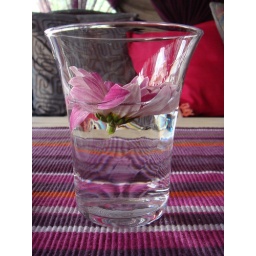
Very beautiful flower in a glass of water in a restaurant. Very beautiful flower in a glass of water in a restaurant